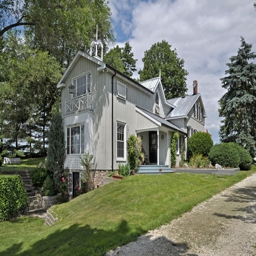
homes for sale and luxury real estate including horse farms and property in the areas